John F. Lacey

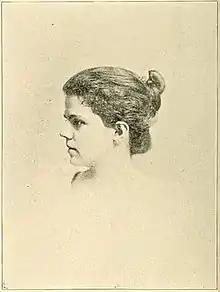
Bernice Lacey, daughter of John F. Lacey, in Washington, D.C.

In 1888, he was nominated by the Republican Party to challenge incumbent Greenback Party Congressman James Weaver, who was seeking re-election to his fourth term as representative of Iowa's 6th congressional district. Lacey unseated Weaver. Lacey served one term (as a member of the Fifty-first United States Congress), but was defeated in the 1890 Democratic landslide by Democrat Frederick Edward White. Two years later, however, Lacey reclaimed his seat from White, and served seven consecutive terms, as a member of the Fifty-third through the Fifty-ninth Congresses. He served twelve years as the chairman of the Committee on Public Lands, in the Fifty-fourth through Fifty-ninth Congresses. However, in 1906, when running for a ninth term, Lacey was unseated by Democrat Daniel W. Hamilton.